Badagry

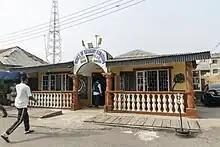
Palace of the Mobee of Badagry Kingdom

The aboriginal people of Badagry are of Whedah (Quidah), Weme, Alladah stock, and the Dale-Whedakoh Kingdom is the ancestral headquarters of all Whedahs found in special quarters of Badagry like Ahovikoh, Boekoh, Awhanjigoh and Asagoh.